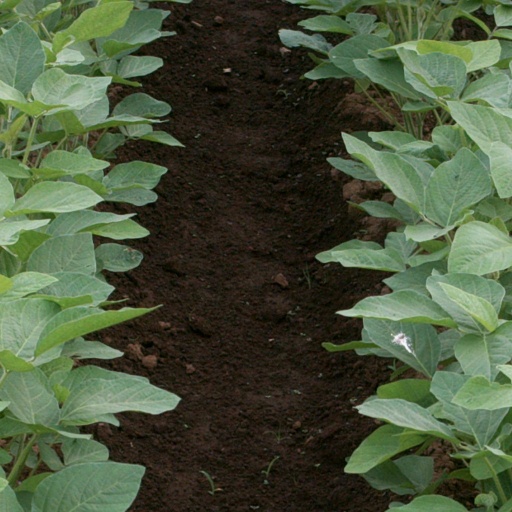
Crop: soybean